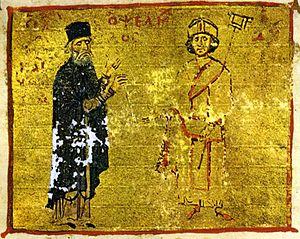
L'alchimie dans le monde byzantin fait partie d’un ensemble de pratiques scientifiques héritées des grandes civilisations de l'Antiquité, comme les Grecs, les Romains, les Égyptiens et les Mésopotamiens, que les intellectuels byzantins ont étudié, enseigné et transmis au travers des institutions scientifiques comme l'Université de Constantinople.
La littérature byzantine peut être définie comme l’ensemble des ouvrages écrits en grec médiéval dans l’Empire romain d’Orient, entre 330 et 1453 ap. J.-C. Basée sur l’héritage politique de Rome, elle fut influencée tant par les héritages grec et chrétien que par le contexte culturel du Proche-Orient. On peut y distinguer cinq grandes périodes : celle de la tradition antique qui fut suivie d’une période d’absence relative ; un renouveau aux IXᵉ et Xᵉ siècles fut suivi d’une période que l’on a appelée « pré-Renaissance » et d’une période finale.
Le vers politique, aussi appelé décapentasyllabique est une forme métrique que l’on retrouve dans la poésie grecque populaire et folklorique depuis le Moyen-Âge jusqu’à nos jours. Il s’agit d’un vers iambique de quinze syllabes basé sur l’accent porté sur les mots plutôt que sur la longueur des voyelles.
Après le renversement de la dynastie des Comnènes, l’Empire byzantin fut gouverné pendant dix-neuf ans par la dynastie des Anges. Le règne de son premier représentant, Isaac II Ange, fut marqué par la poursuite du déclin amorcé sous les deux derniers Comnènes : l’administration de l’État continua à s’effriter pendant que s’accroissait la puissance des grands propriétaires terriens et que se multipliaient les tentatives de séparatisme régional. La Bulgarie et la Serbie amorcèrent leur séparation de l’empire à la faveur de la troisième croisade.
Nicéphore III Botaniatès ou Botaneiates ou Botaniate, né vers 1001 et mort en 1081, est empereur byzantin du 24 mars 1078 au 4 avril 1081.
Michel V, né vers 1015 et mort le 24 août 1042, est un empereur byzantin pendant 129 jours du 13 décembre 1041 au 20 avril 1042.
Michel Psellos est un écrivain et philosophe byzantin, né en 1018 et mort en 1078.